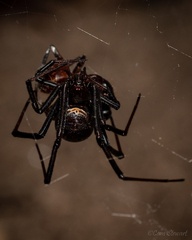
Species: Lactrodectus_hesperus